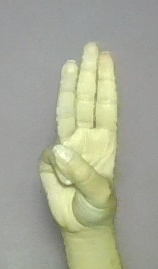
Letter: thaa